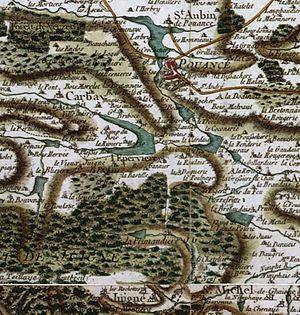
Mention du village de l'Epervière sur la carte de Cassini
La Prévière est une ancienne commune française, située dans le département de Maine-et-Loire en région Pays de la Loire.